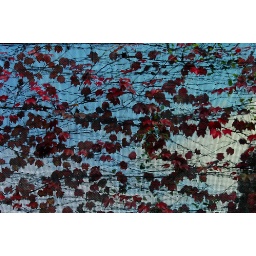
I liked the contrast of the red against the blue sky. Taken in Jim Thorpe, PA